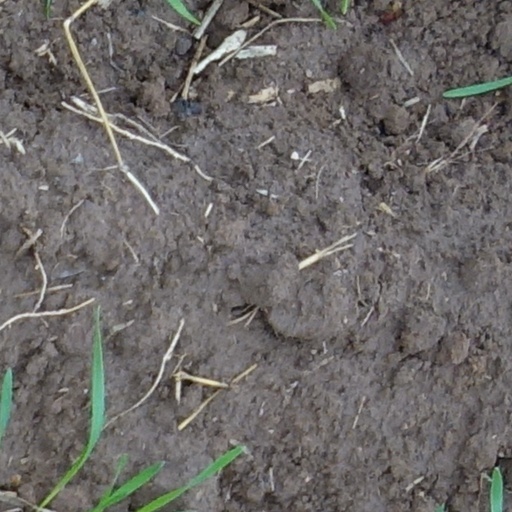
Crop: wheat